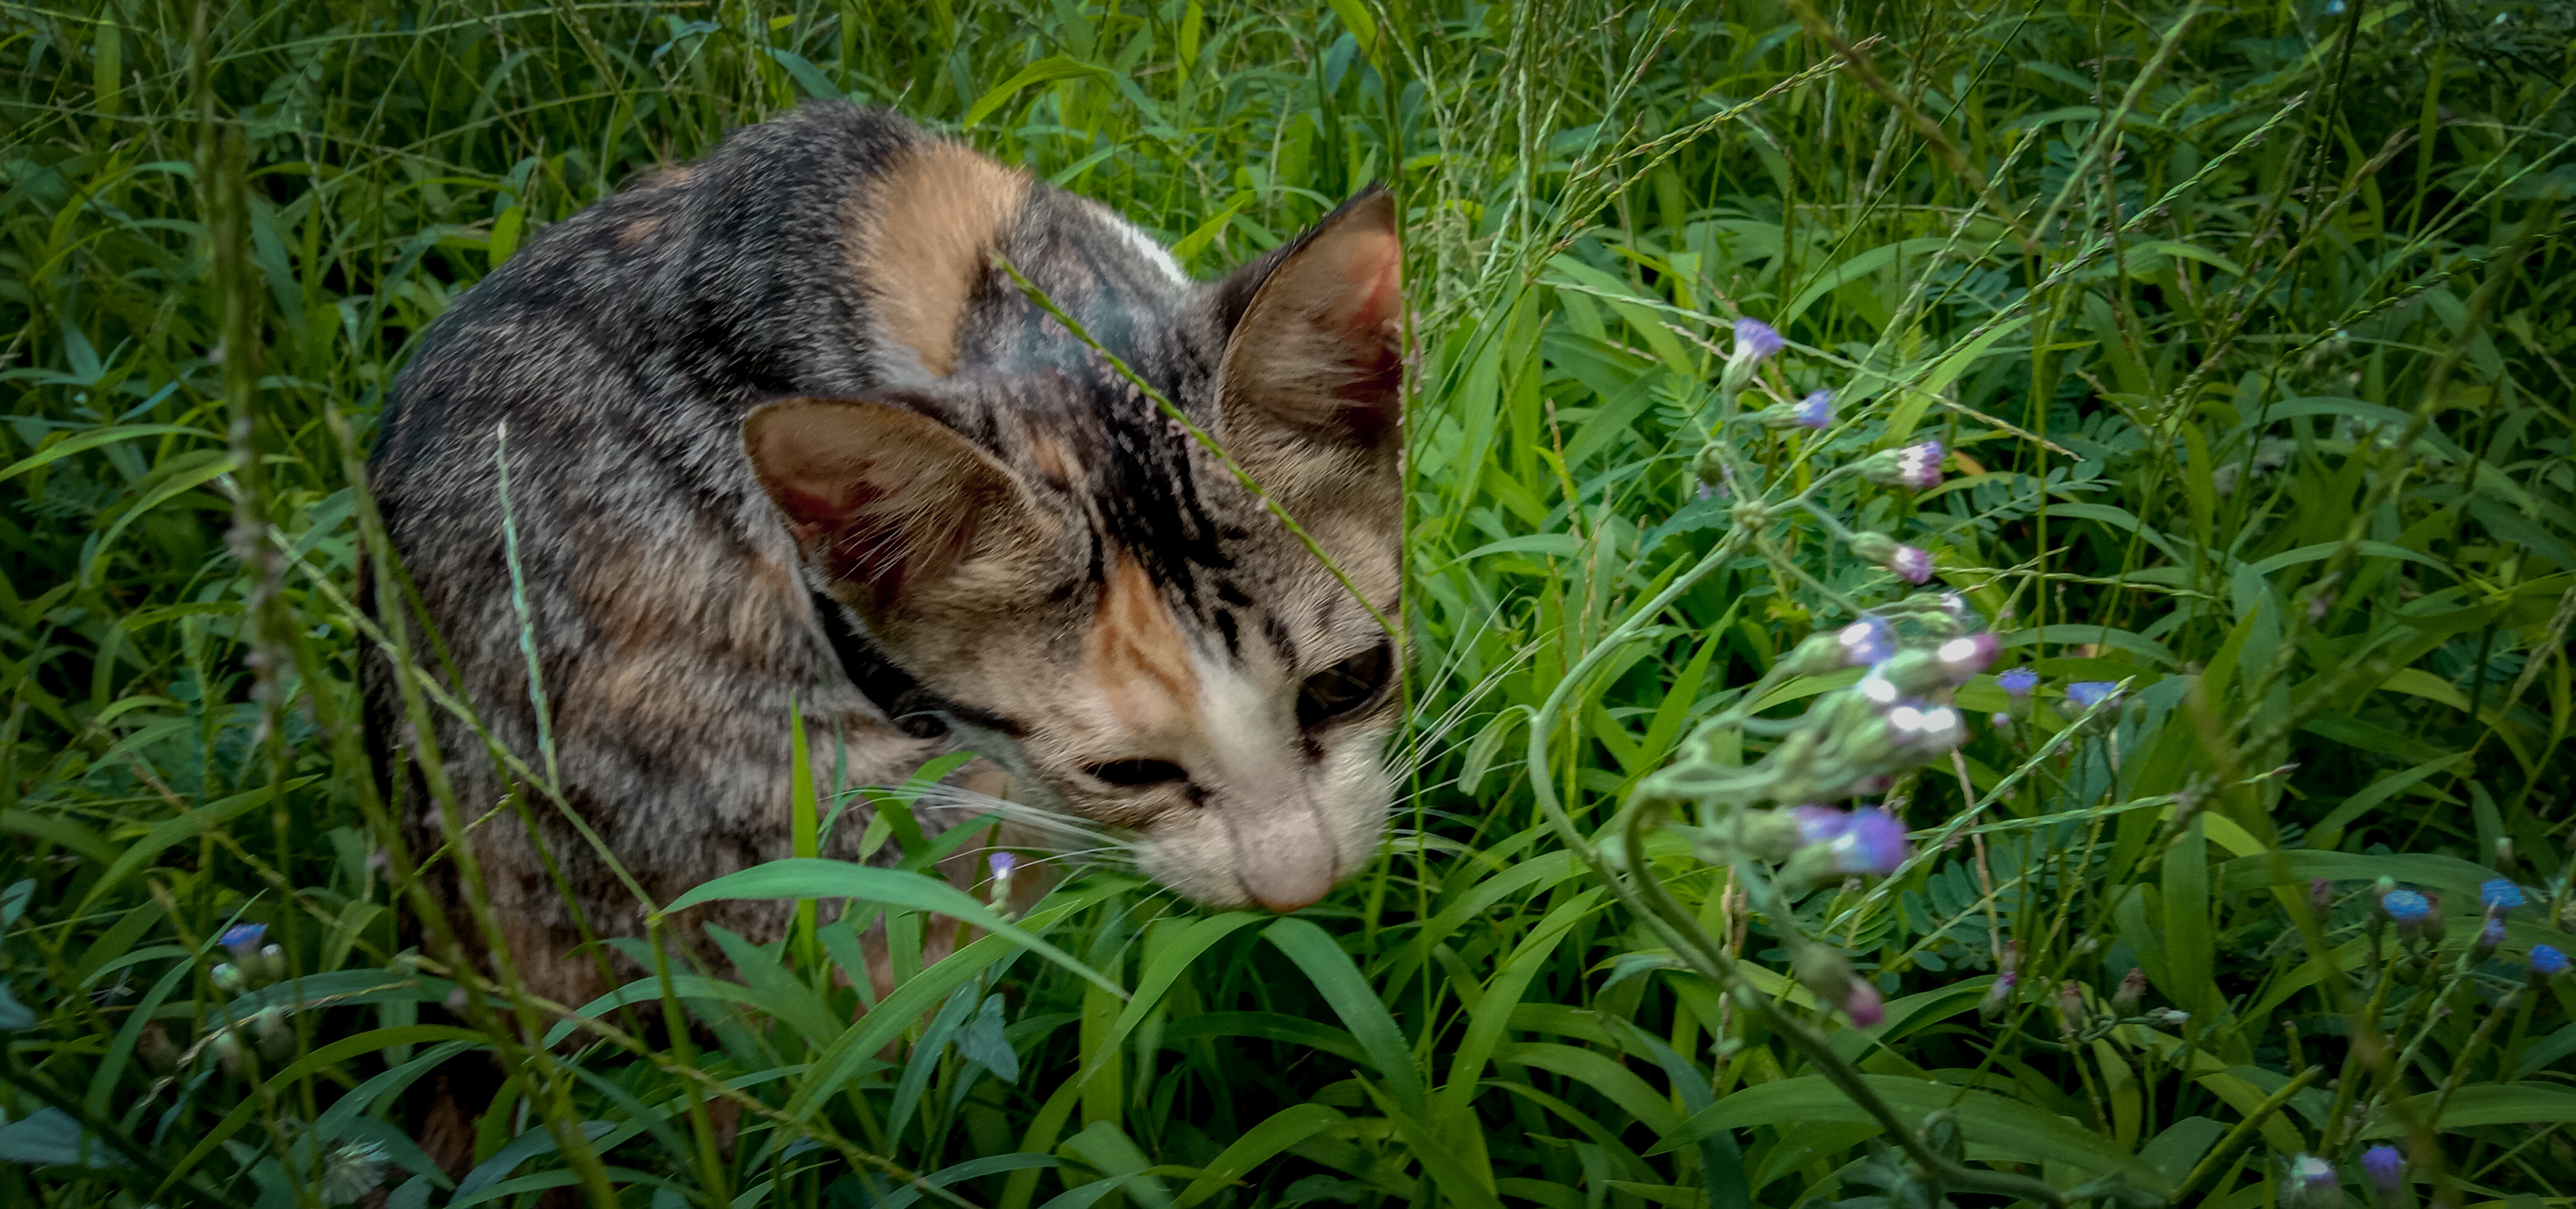
pet, grass, cat, green, animal, nature, cute, kitten, feline, mammal, domestic, portrait, background, fur, young, fluffy, beautiful, breed, funny, food, plant, summer, tabby, eyes, spring, fresh, pretty, looking, pot, healthy, small, kitty, diet, care, herb, vitamins, vitamin, health, sweet, pets, white, eat, striped, home, adorable, outdoor, tasty, furry, puppy, oats, carnivore, felidae, small to medium sized cats, fawn, whiskers, groundcover, grass family, flower, terrestrial animal, meadow, snout, lawn, herbaceous plant, grassland, domestic short haired cat, tail, wildlife, paw, flowering plant, prairie, sitting